Stronger Than Jesus

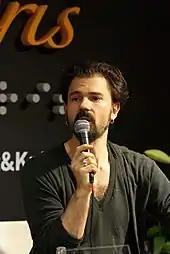
"Stronger Than Jesus" marked A Camp's first release as a band after vocalist Nina Persson's husband Nathan Larson ("pictured") became a member.

While the first album drew inspiration from country music, Persson said that "Colonia" takes on more of a "city" character, describing it as "more urban, more restless", "louder", and "obnoxious" compared to its predecessor. Persson elaborated that the intention was to avoid replicating the first record and instead explore new musical territories. The trio's fascination with history played a significant role in the album's creation. Historical imagery, such as the Belgian Congo, Victorian New York, and the Bowery in the 1970s, influenced the album. Furthermore, the band drew musical inspiration from Adam and the Ants, David Bowie, and Grace Jones, and the new wave genre.